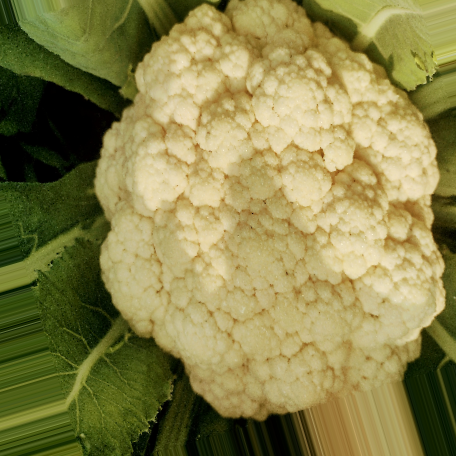
Label: Disease Free